Sarah Rose (swimmer)

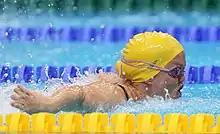
Rose at the 2012 London Paralympics

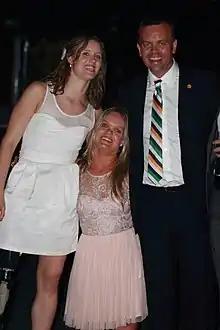
Rose with Ellie Cole and Jason Hellwig at the 2012 Australian Paralympian of the Year ceremony

In 2012, she made a comeback after a serious back injury and achieved her aim of selection for the Australian team to represent at the 2012 London Games.